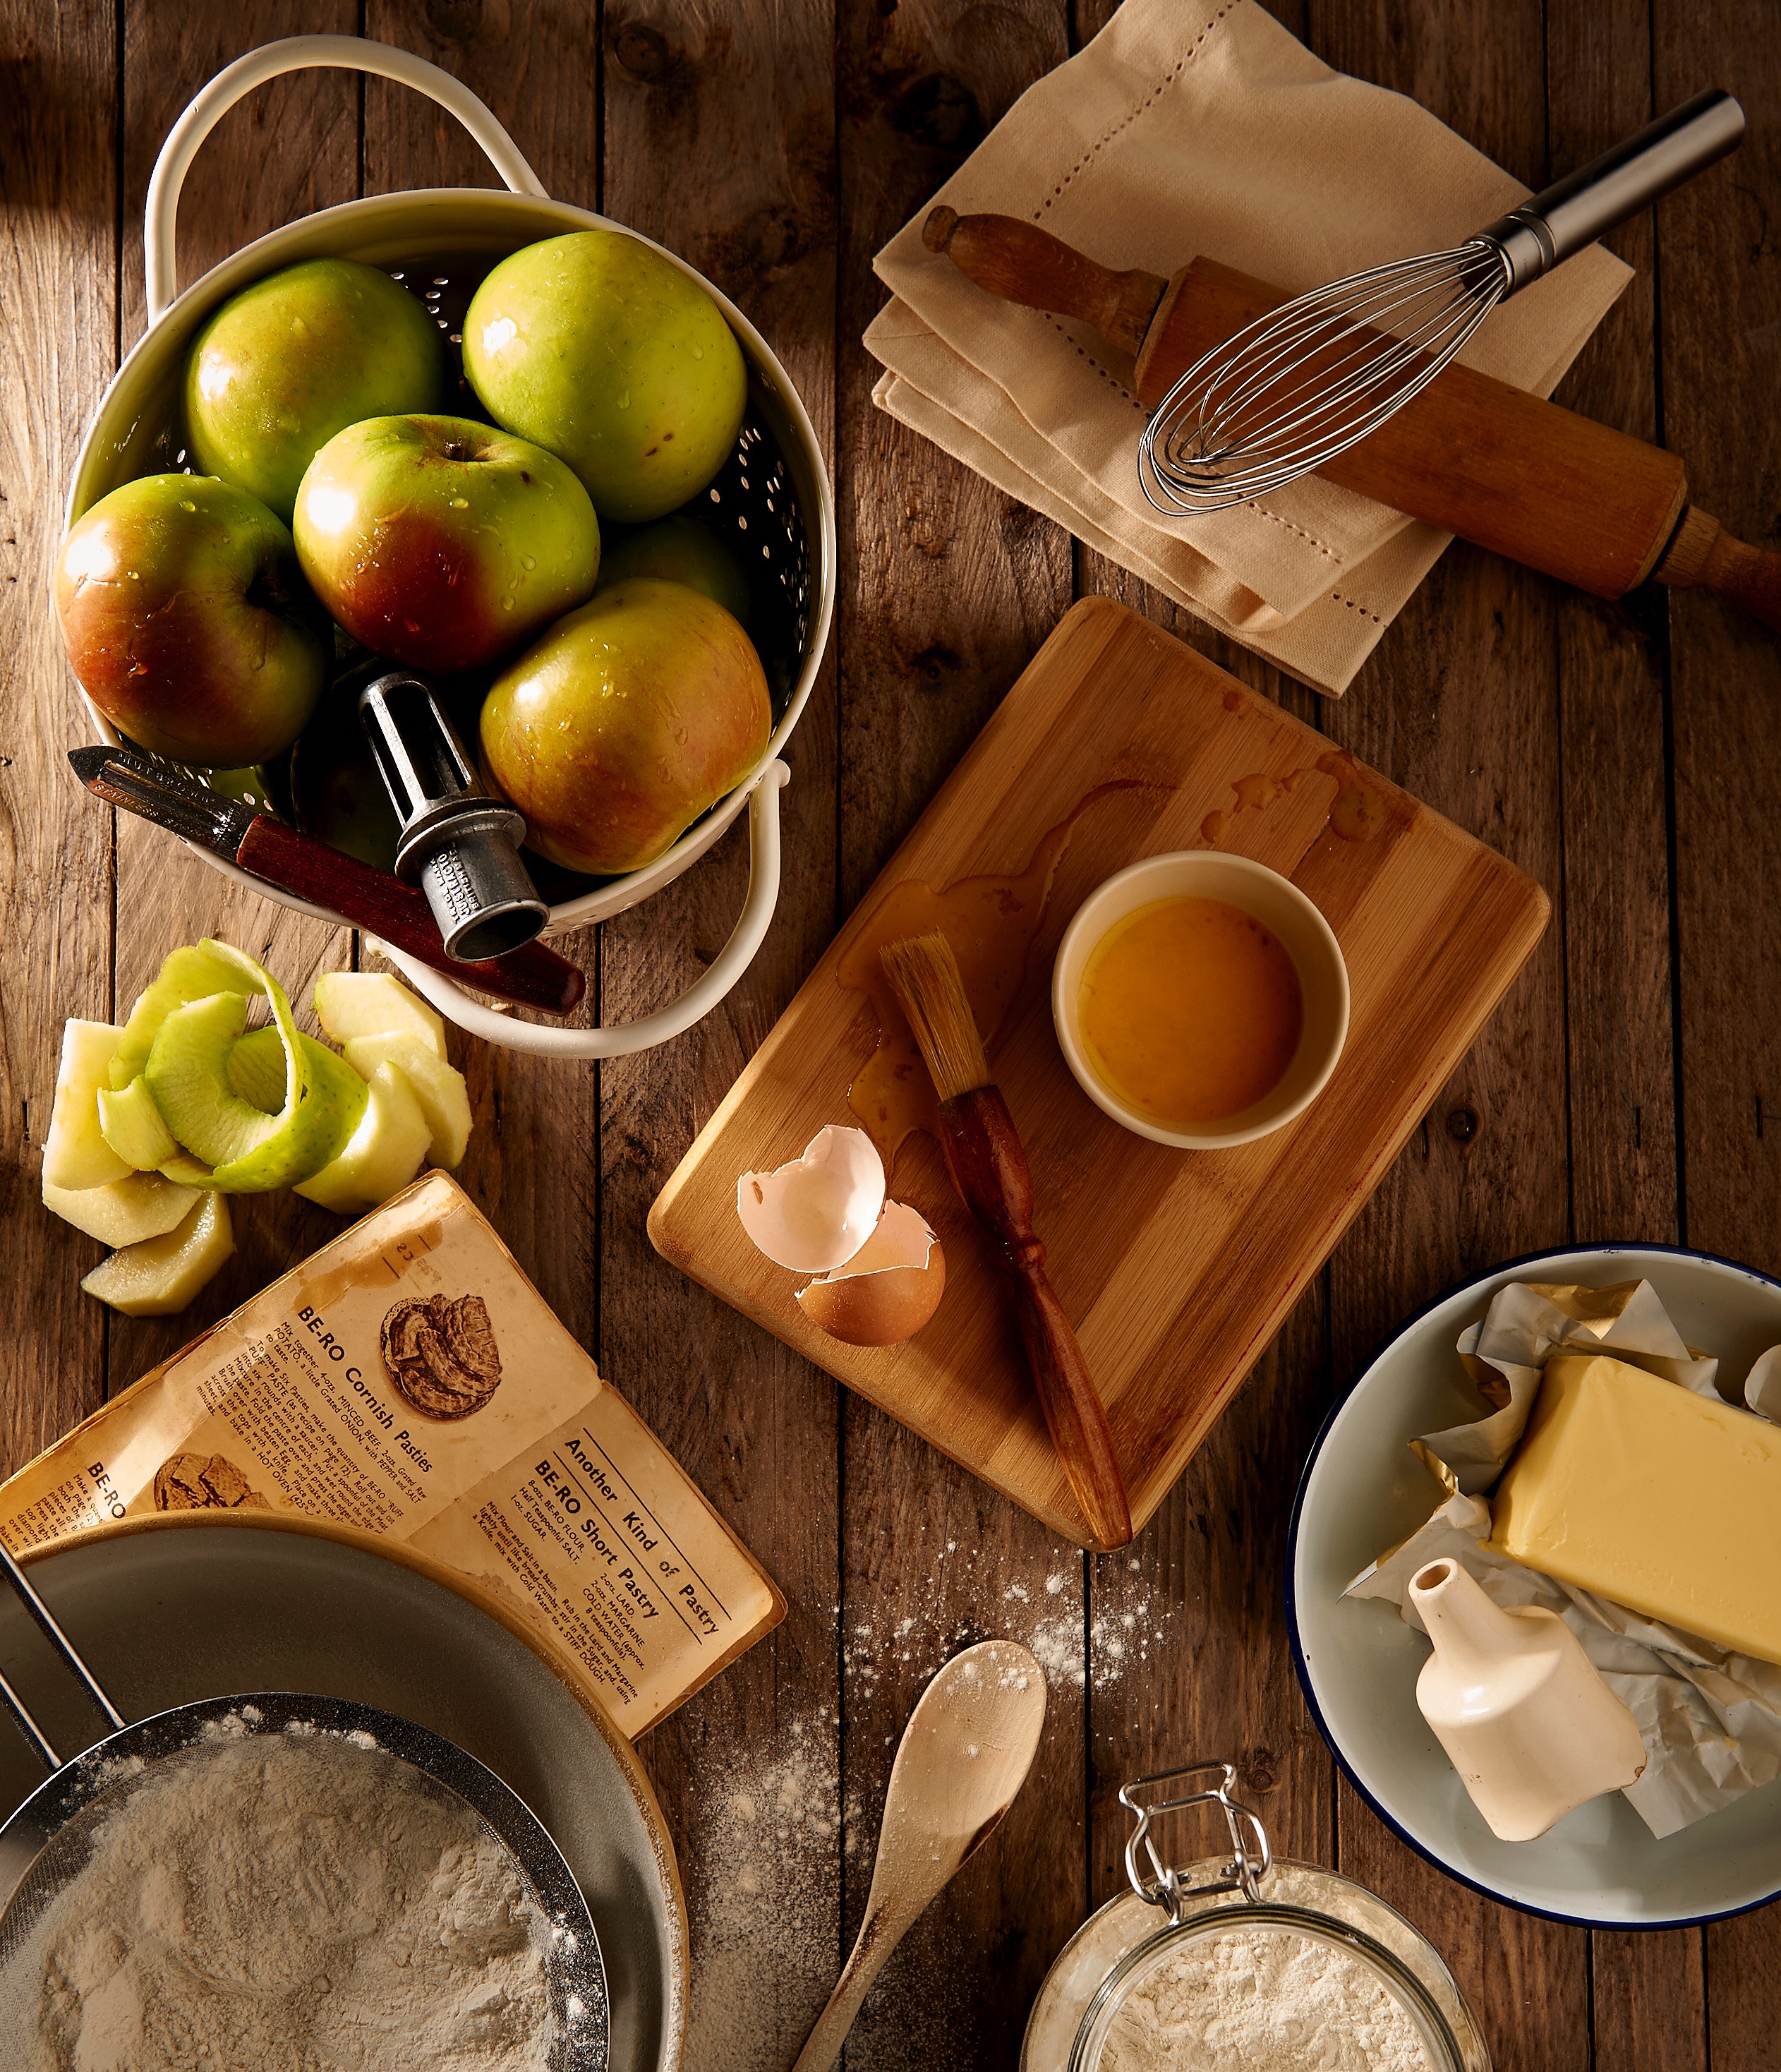
apple, plant, fruit, meal, food, cooking, produce, kitchen, breakfast, baking, flavor, flowering plant, land plant